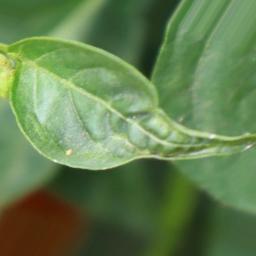
Label: mites_and_trips